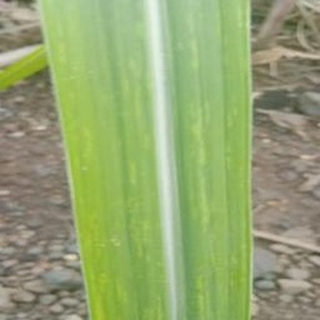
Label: sugarcane_mosaic